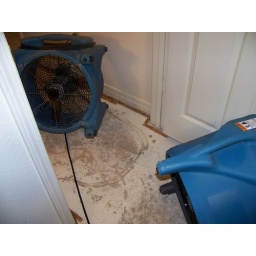
base boards in hallway and computer room is wet and bottom of door is wet.